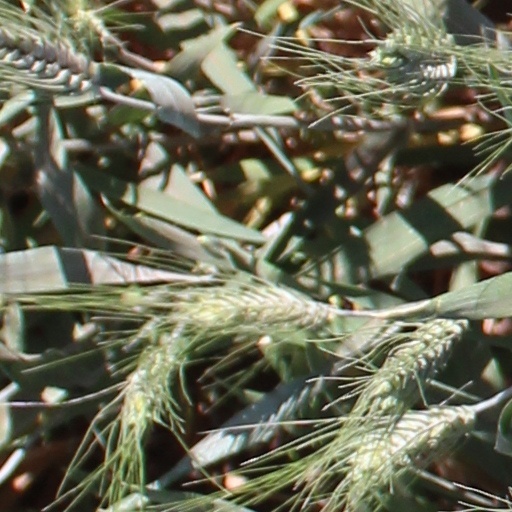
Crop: wheat